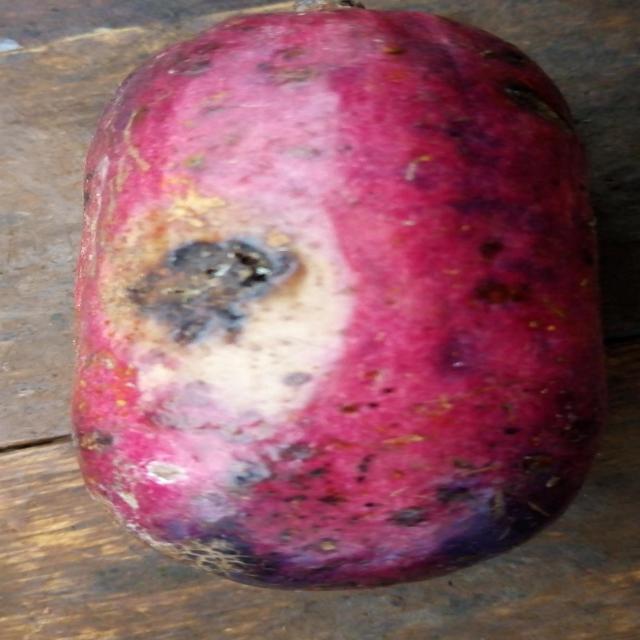
Plum grade: rotten